Orson Desaix Munn

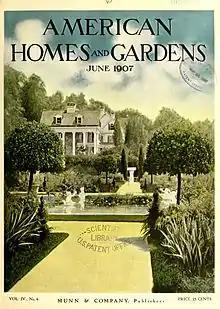
"Hurstmont" in Morristown, New Jersey, on the cover of "American Homes and Gardens" (June 1907)

In 1876 the demand upon its space was so great, owing to the increased interest that resulted from the Centennial Exposition, that a "Scientific American Supplement" was started. An architect and builders edition, published monthly, was established in 1885; "Scientific American Building Monthly" was renamed "American Homes and Gardens" magazine in July 1905.